Roy H. Parker

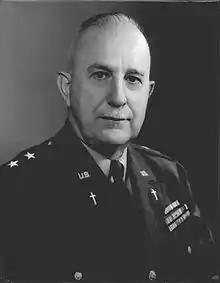
Major General Roy H. Parker7th Chief of Chaplains of the United States Army

Chaplain (Major General) Roy H. Parker (May 15, 1890 – January 15, 1970) was an American Army officer who served as the 7th Chief of Chaplains of the United States Army from 1949 to 1952.